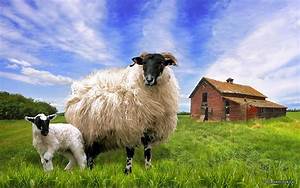
Label: pecora